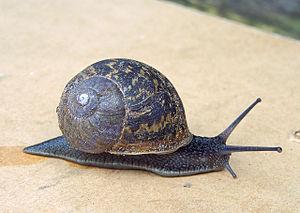
Le petit-gris est un des noms européens de l'escargot Helix aspersa aspersa.